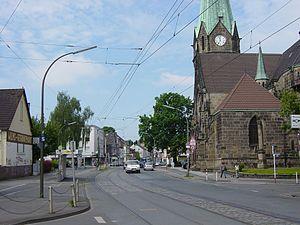
La route du sel de Westphalie, ou Westfälischer Hellweg recouvre un tronçon de la voie commerciale médiévale reliant le Rhin à l’Elbe à travers les collines d'Allemagne, et plus particulièrement la section entre Aix-la-Chapelle et Goslar, via Duisbourg et Paderborn et le gué de la Weser à Corvey.